Loder House

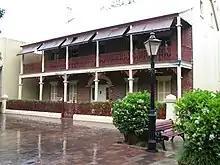
Loder House

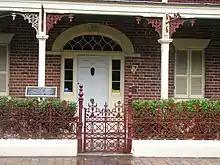
Loder House

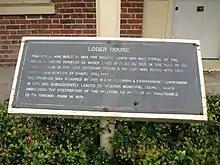
Plaque at front of Loder House

Loder House is a heritage-listed residence at 126 George Street, Windsor, City of Hawkesbury, New South Wales, Australia. It was built in 1834. It has been used at times for various other purposes: as a bank, multiple restaurants, a guesthouse and a bookshop. It was added to the New South Wales State Heritage Register on 2 April 1999.